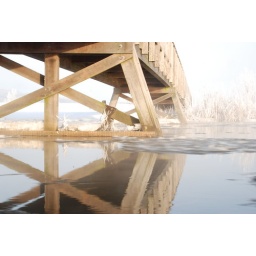
The wooden bridge in Skive